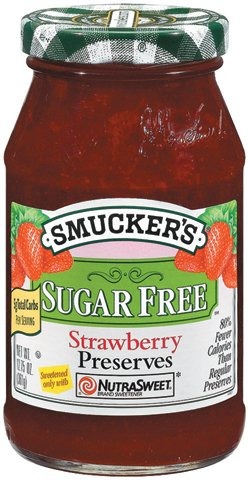
Item Name: Smucker's Strawberry Sugar Free Preserves 12.75 oz
Bullet Point 1: 80% fewer calories than regular
Bullet Point 2: Preserves
Bullet Point 3: Sweetened only w/nutra sweet
Bullet Point 4: 5g total carbs per serving
Bullet Point 5: Kosher
Product Description: Smucker's Strawberry Sugar Free Preserves 12.75 oz
Value: 12.75
Unit: Ounce

Price: 4.99